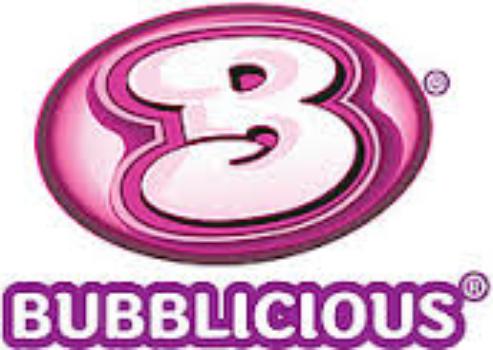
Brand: Bubblicious
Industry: Food